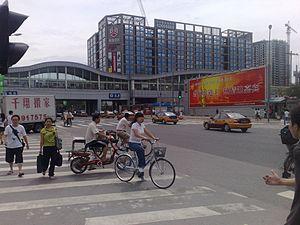
La ligne 13 du métro de Pékin est l'une des 22 lignes du réseau métropolitain de Pékin, en Chine.